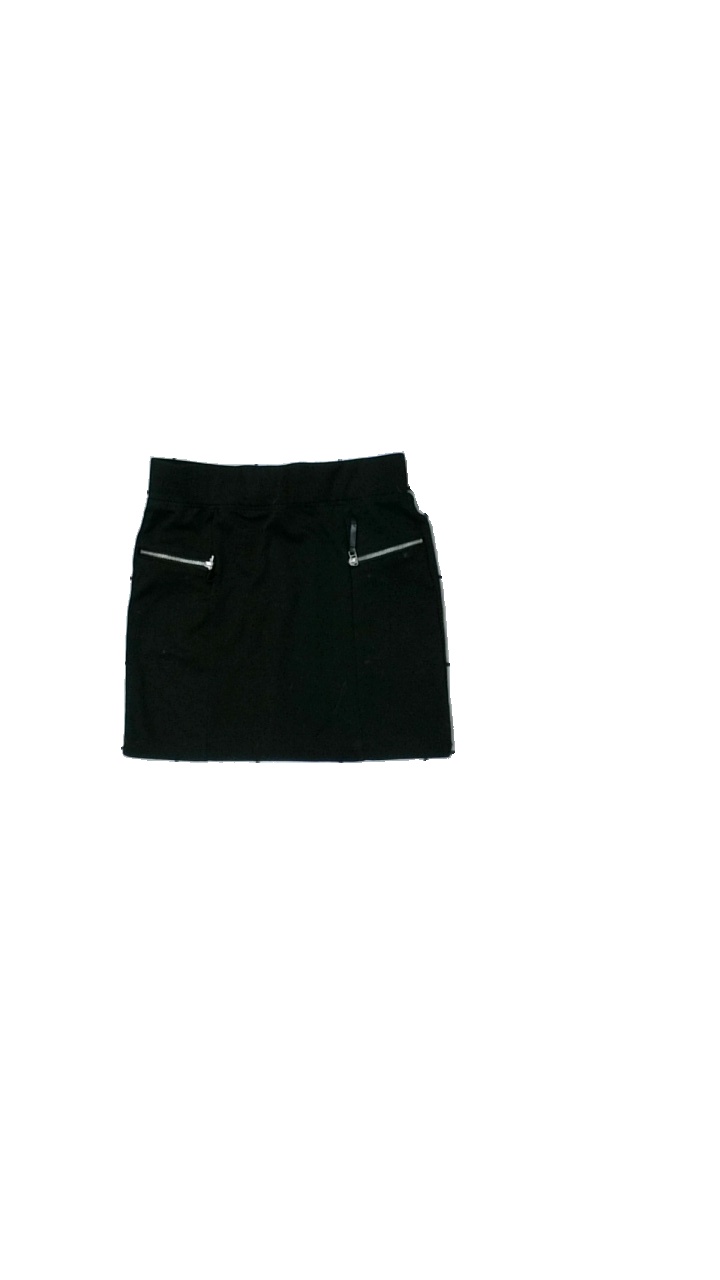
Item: Skirt (Children)
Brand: Uniq
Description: svart kjol, mycket hårig
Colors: Black
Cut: Regular
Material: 75% polyester 25% cotton
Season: All
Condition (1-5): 3
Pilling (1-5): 5
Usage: Export
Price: <50